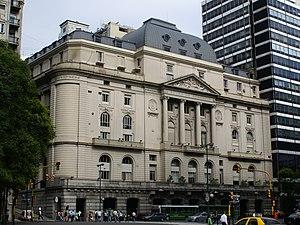
La Bolsa de Comercio de Buenos Aires est une bourse d'échange située à Buenos Aires en Argentine. Cette bourse a été créée en 1854.